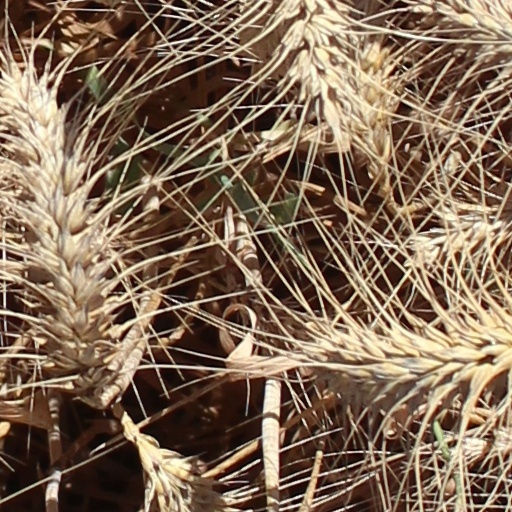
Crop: wheat